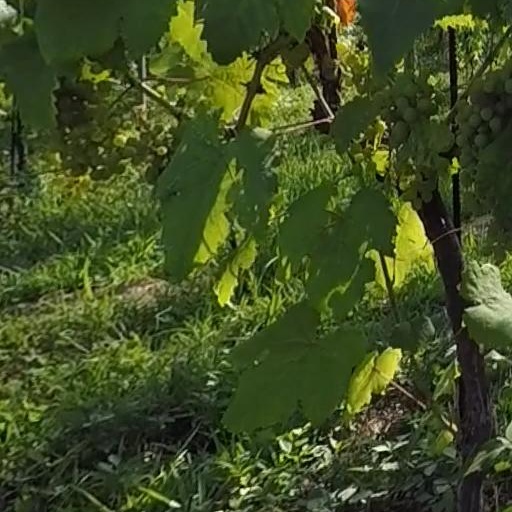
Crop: grape